Pērkonkrusts

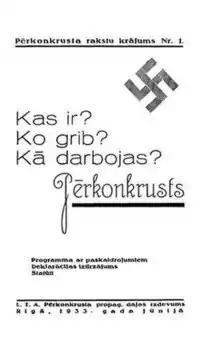
"Pērkonkrusts: What Is It? What Does It Want? How Does It Work?"– party propaganda publication from 1933.

Pērkonkrusts has been categorised by scholars as either representing the radical right or fascism. Fascism researcher Roger Griffin describes Pērkonkrusts as having been a "small but genuine fascist opposition" which "pursued a revolutionary solution to the [economic] crisis and which would turn Latvia into an authoritarian state based on a new élite with a new corporatist economy", with its politics defined by "integralist nationalism". Building on Griffin's definition of generic fascism, a categorisation of Pērkonkrusts as "anti-German national socialism" has also been proposed in an article from 2015.